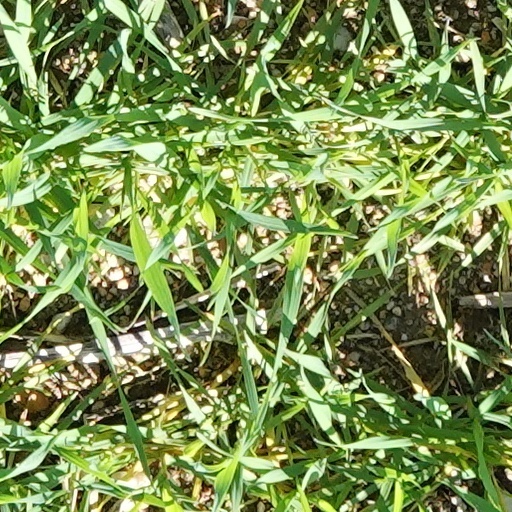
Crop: wheat